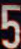
Number: 5